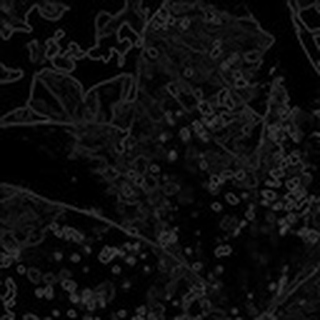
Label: cotton_target_spot